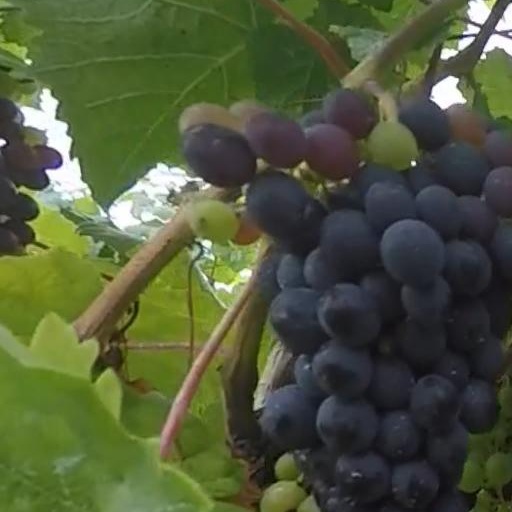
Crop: grape